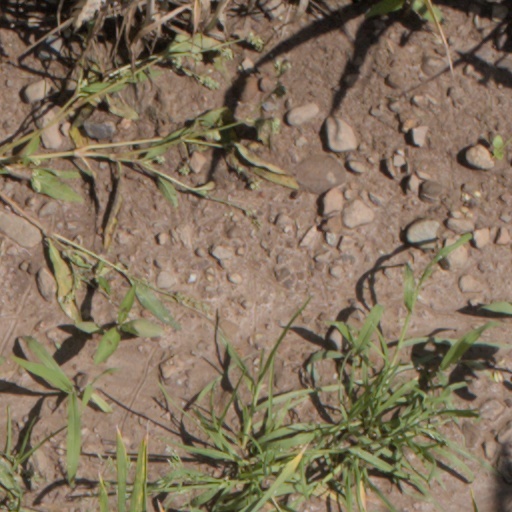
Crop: wheat